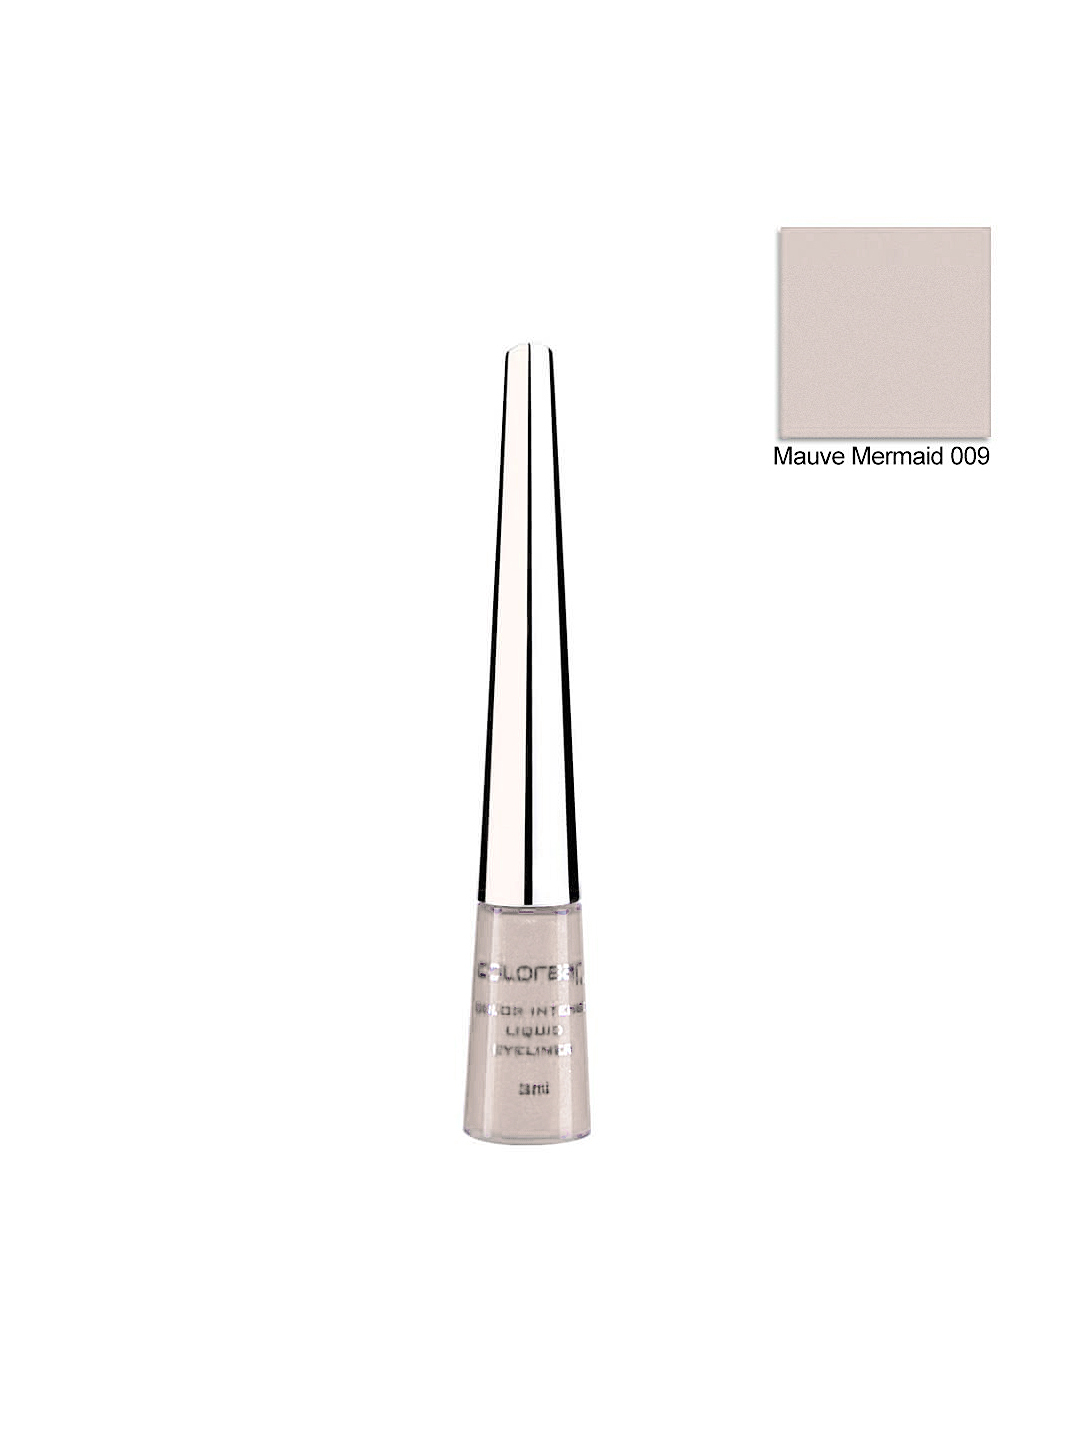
Colorbar Color Intense Mauve Mermaid Liquid Eyeliner 009
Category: Personal Care / Makeup / Kajal and Eyeliner
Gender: Women
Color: Mauve
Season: Spring 2017
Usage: Casual